Hudson & Munsell

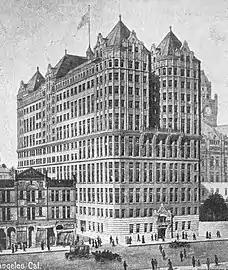
Los Angeles County Hall of Records (1911), demolished in 1973

Hudson and Munsell's most notable works were done during their partnership. These works, located in Los Angeles unless otherwise noted, include: